Purple Hotel

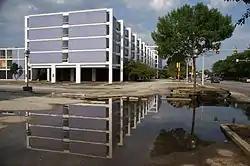
The Purple Hotel in July 2012

The Purple Hotel was located at 4500 West Touhy Avenue in Lincolnwood, Illinois. Opened in 1962 as the Hyatt House Hotel, it was Hyatt's first Midwest hotel and became known for its purple brick exterior. The hotel served as Hyatt's flagship Chicago area hotel until the 1970s and featured two restaurants and live music from popular acts. In 1983, Teamsters financier and mobster Allen Dorfman was killed in the hotel's parking lot. After a series of ownership changes, the hotel closed in 2007 and was demolished in August 2013. The hotel was added to the National Register of Historic Places in July 2013, and was delisted in 2020.